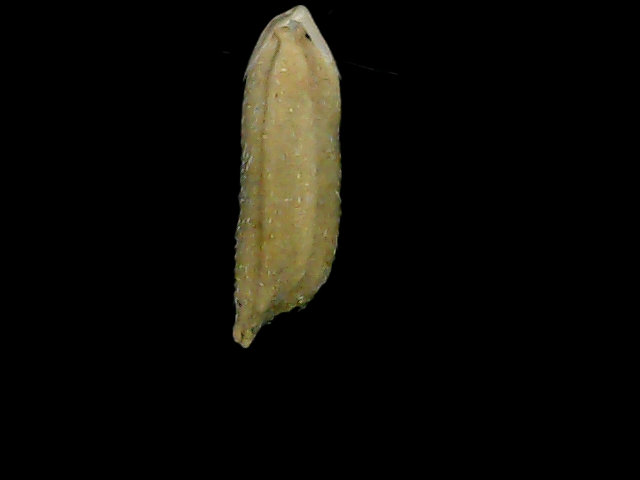
Rice variety: Bd49